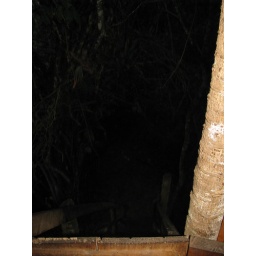
Our tree house in Kibale Forest